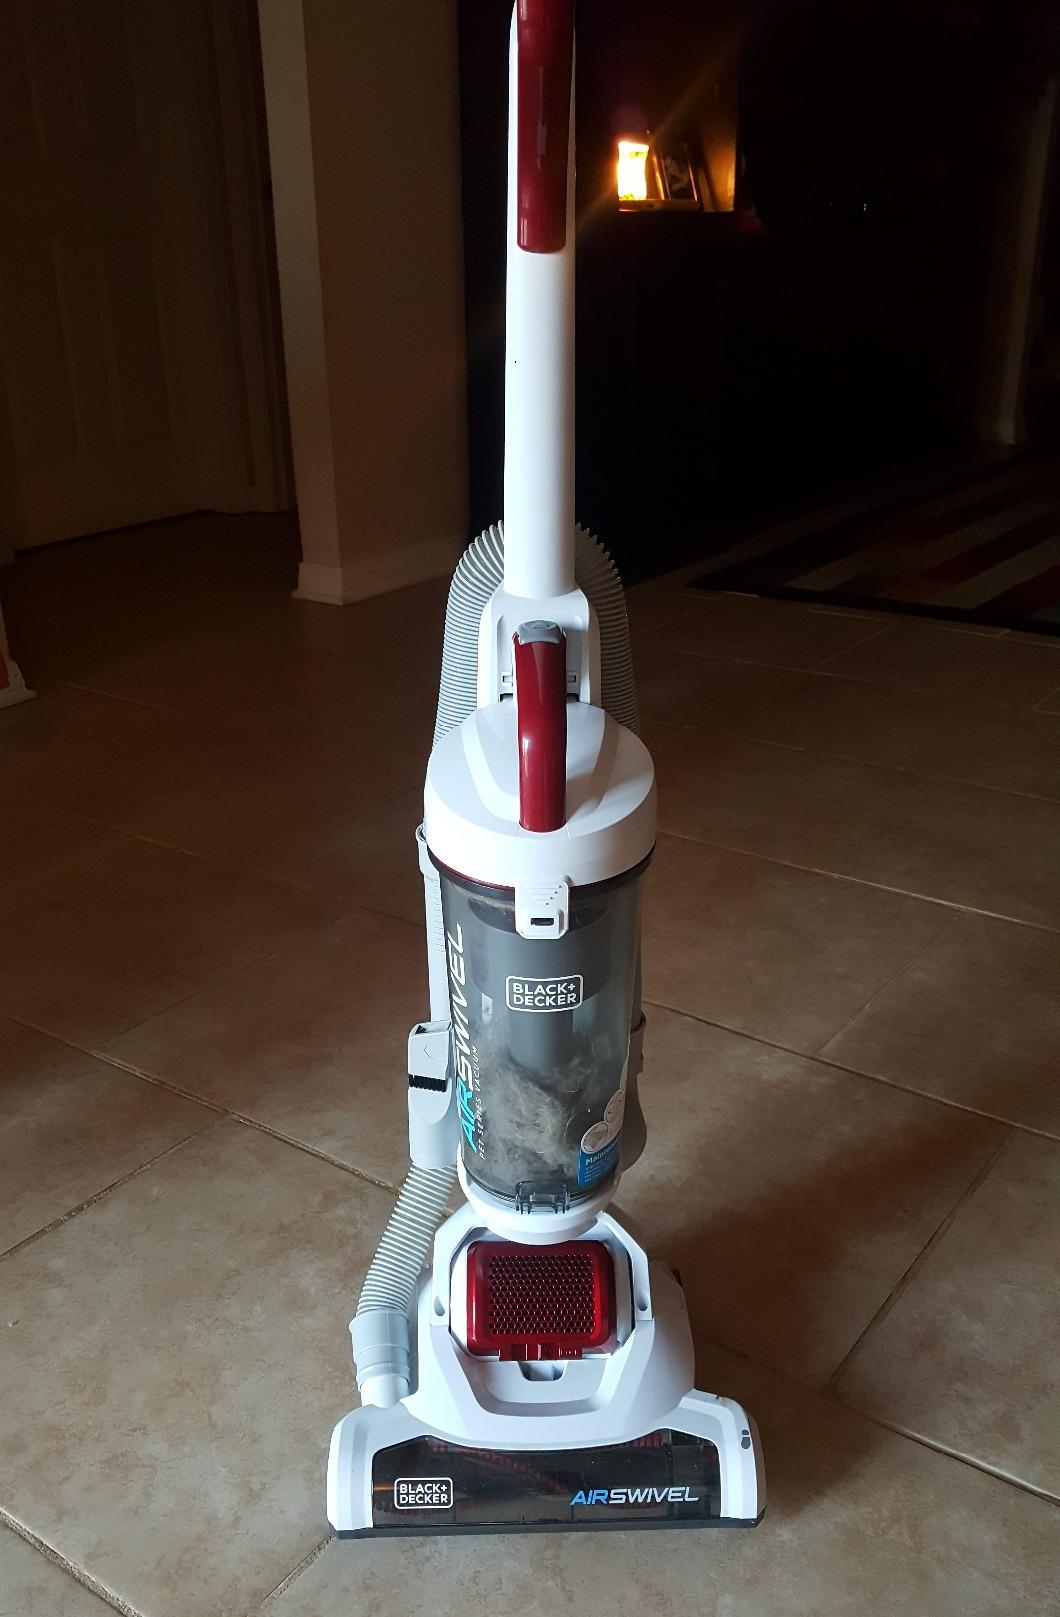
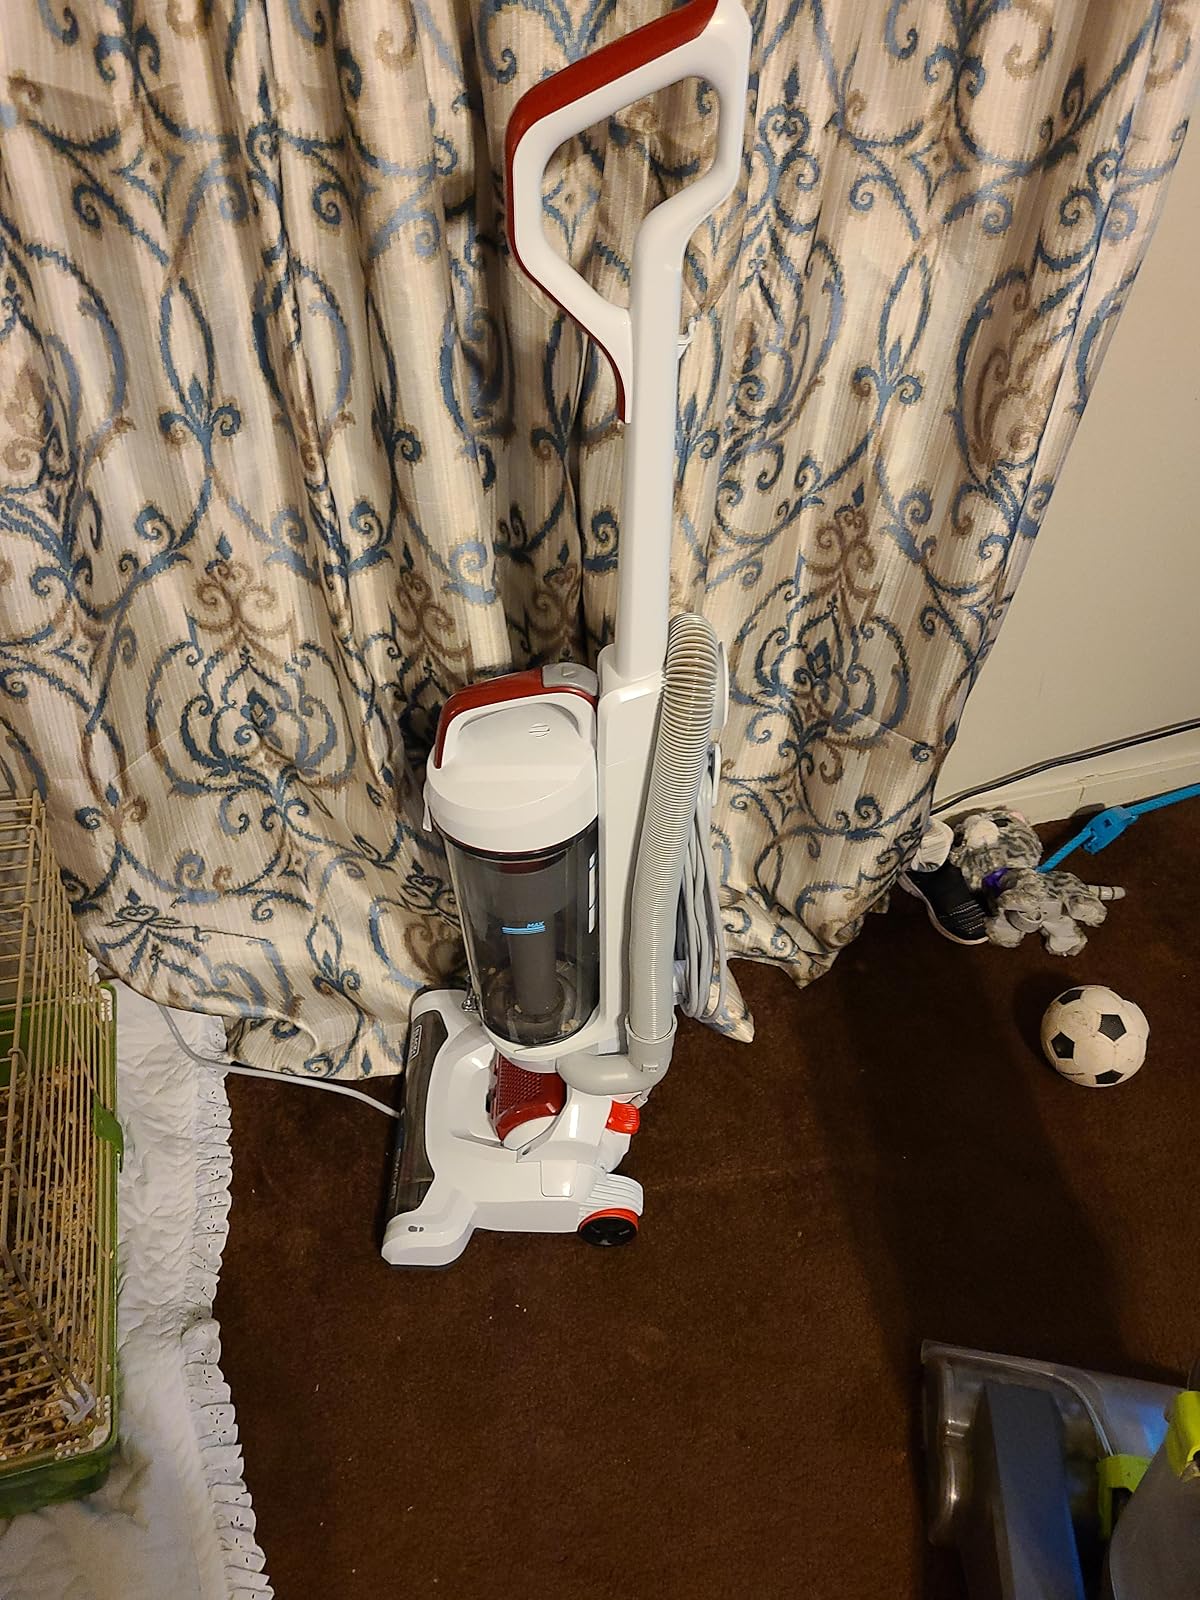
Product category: items_vacuum
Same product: yes